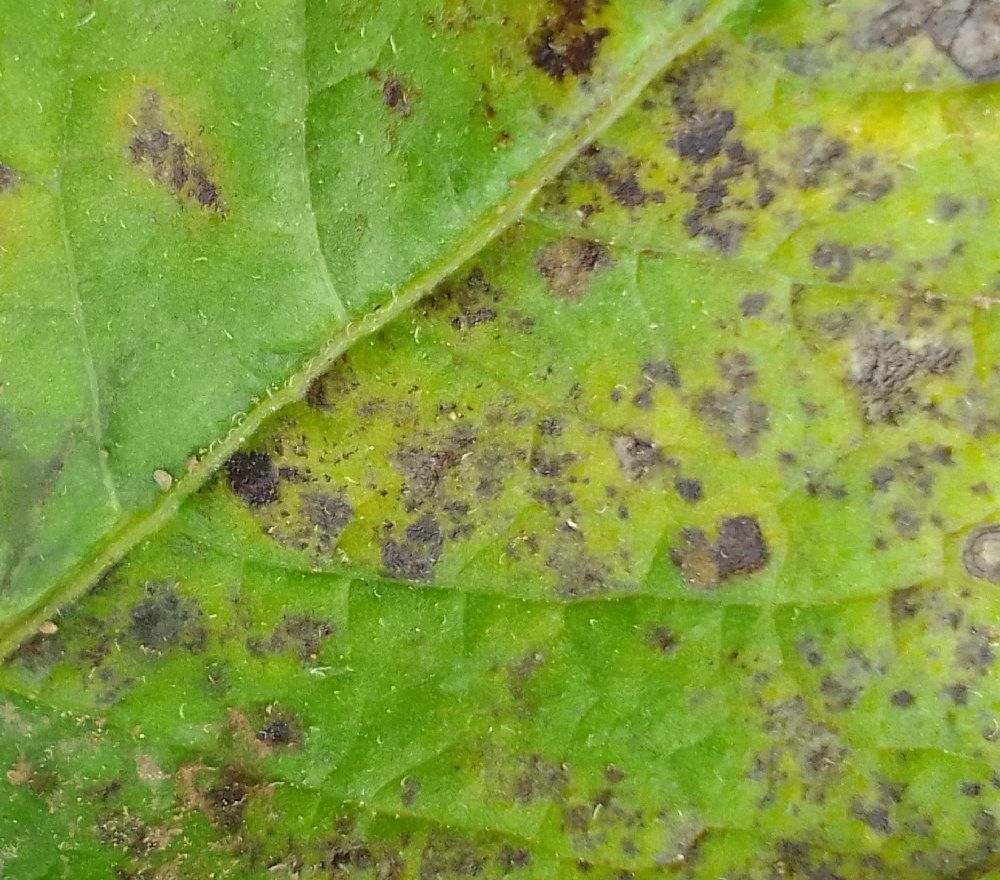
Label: Early blight